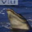
Label: crocodile